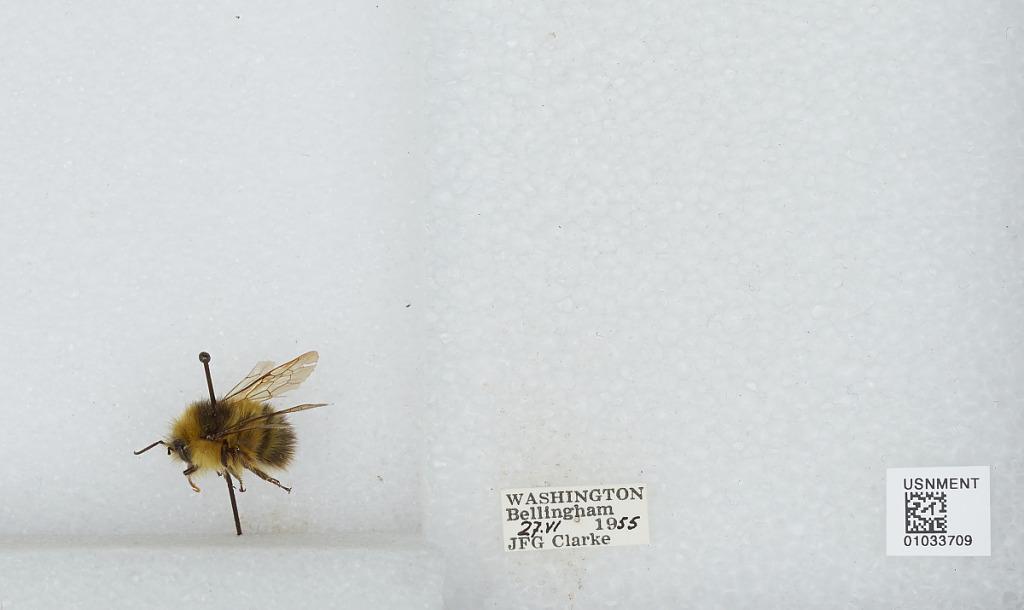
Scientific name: Bombus (Pyrobombus) sitkensis Nylander
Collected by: J. Clarke
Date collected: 1955-6-27
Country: United States
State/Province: Washington
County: Whatcom
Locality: Bellingham
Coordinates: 48.7503, -122.475